Louis Aliot

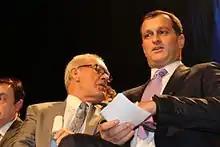
Louis Aliot in November 2011

During the 2012 presidential election, Aliot was the operational head of Marine Le Pen's campaign and one of her spokesmen. One of his most notable trips was to Israel in December 2011 to meet local politicians and French citizens to establish links.